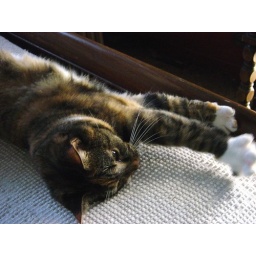
On the front bedroom bed in the evening. Taken by Edgar in very low light with no flash.